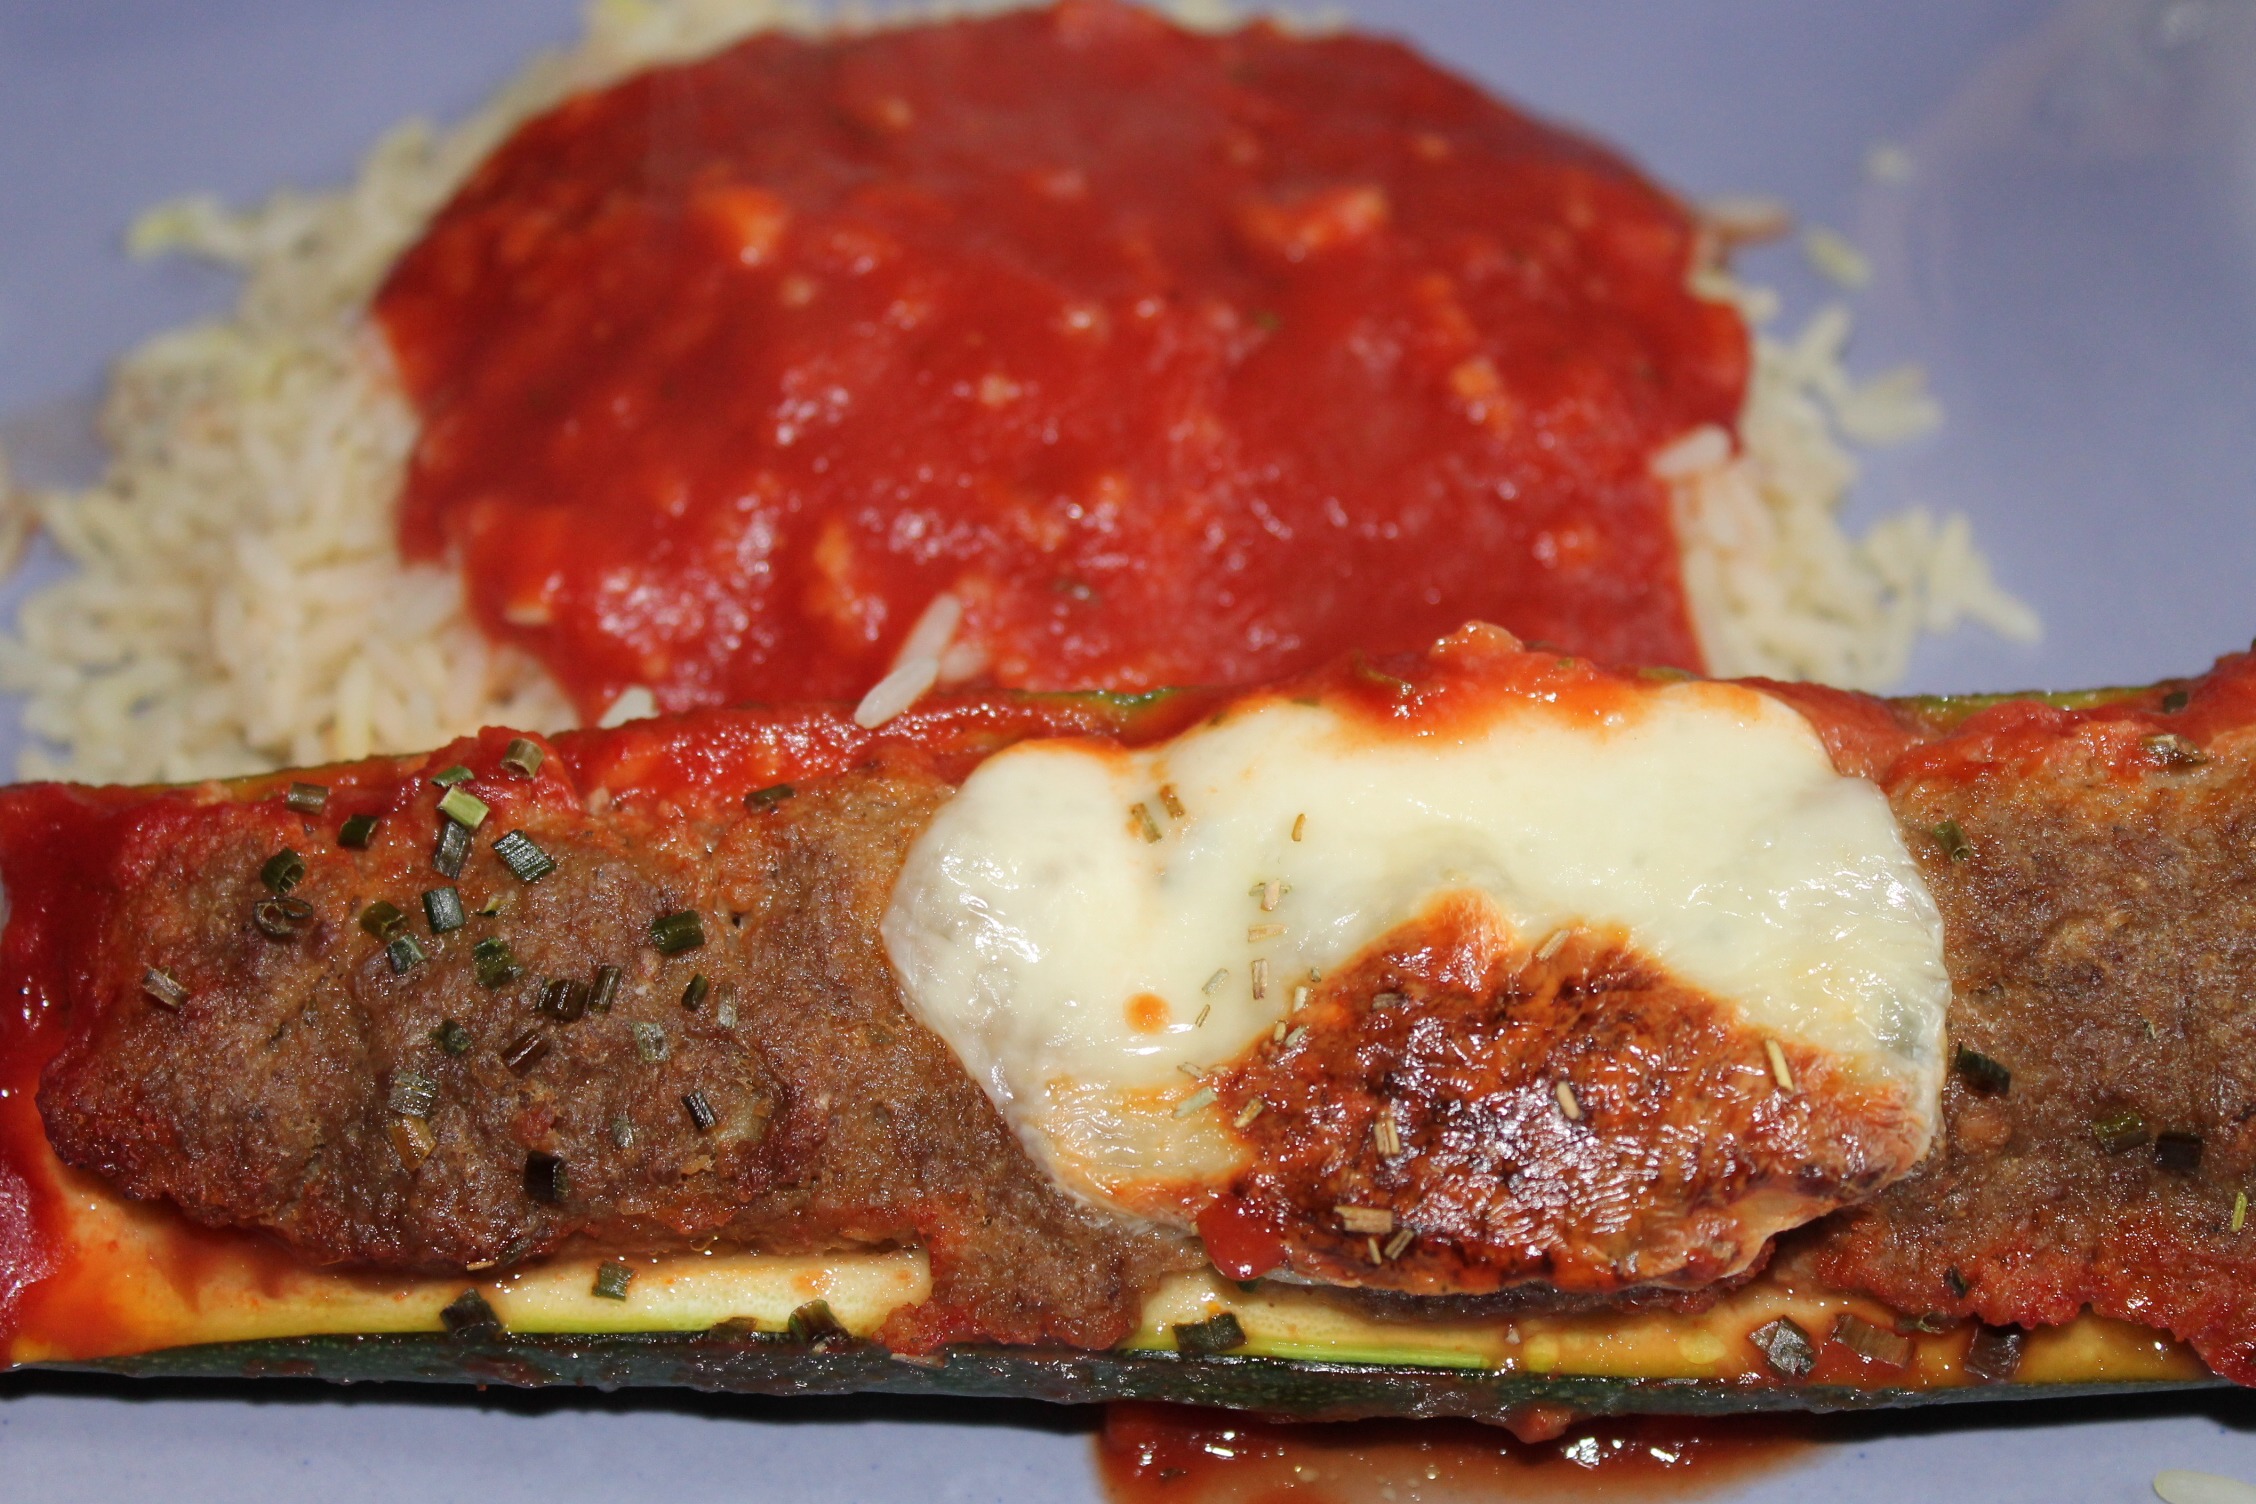
dish, meal, food, produce, vegetable, breakfast, meat, cuisine, rice, zucchini, minced meat, mozzarella, meatloaf, italian food, tomato sauce, meatball, stuffed zucchini